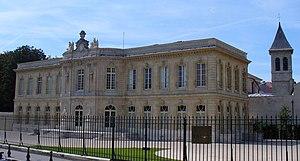
Les Hauts-de-Seine sont un département français se situant dans la métropole du Grand Paris, en région Île-de-France. L'Insee et la Poste lui attribuent le code 92. Ses habitants, au nombre de 1 609 306 lors du recensement de 2017, sont appelés les Altoséquanais. Les Hauts-de-Seine, d'une superficie de 176 km², sont le deuxième département français au regard de la densité de population, avec environ 9 143,8 habitants par kilomètre carré. La préfecture est Nanterre.